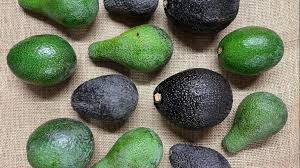
Label: Avocado